Will Rogers Theatre and Commercial Block

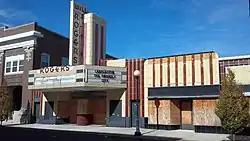

The Will Rogers Theatre and Commercial Block is a historic theatre and commercial building located at 705-715 Monroe Avenue in Charleston, Illinois. The theatre, named for entertainer Will Rogers, was built in 1935 and opened in 1938. The Art Deco building was the first Art Deco structure in Charleston and is the only existing Art Deco commercial building in Coles County and the six counties it borders. The front facade of the building is decorated with colored terra cotta tiles which form yellow, red, and black stripes. The theatre has a tall tower over its entrance which supports the top of its neon marquee. The interior decorations, which also have an Art Deco influence, include recessed lighting and flowered and geometric patterns painted on the ceiling by hand.